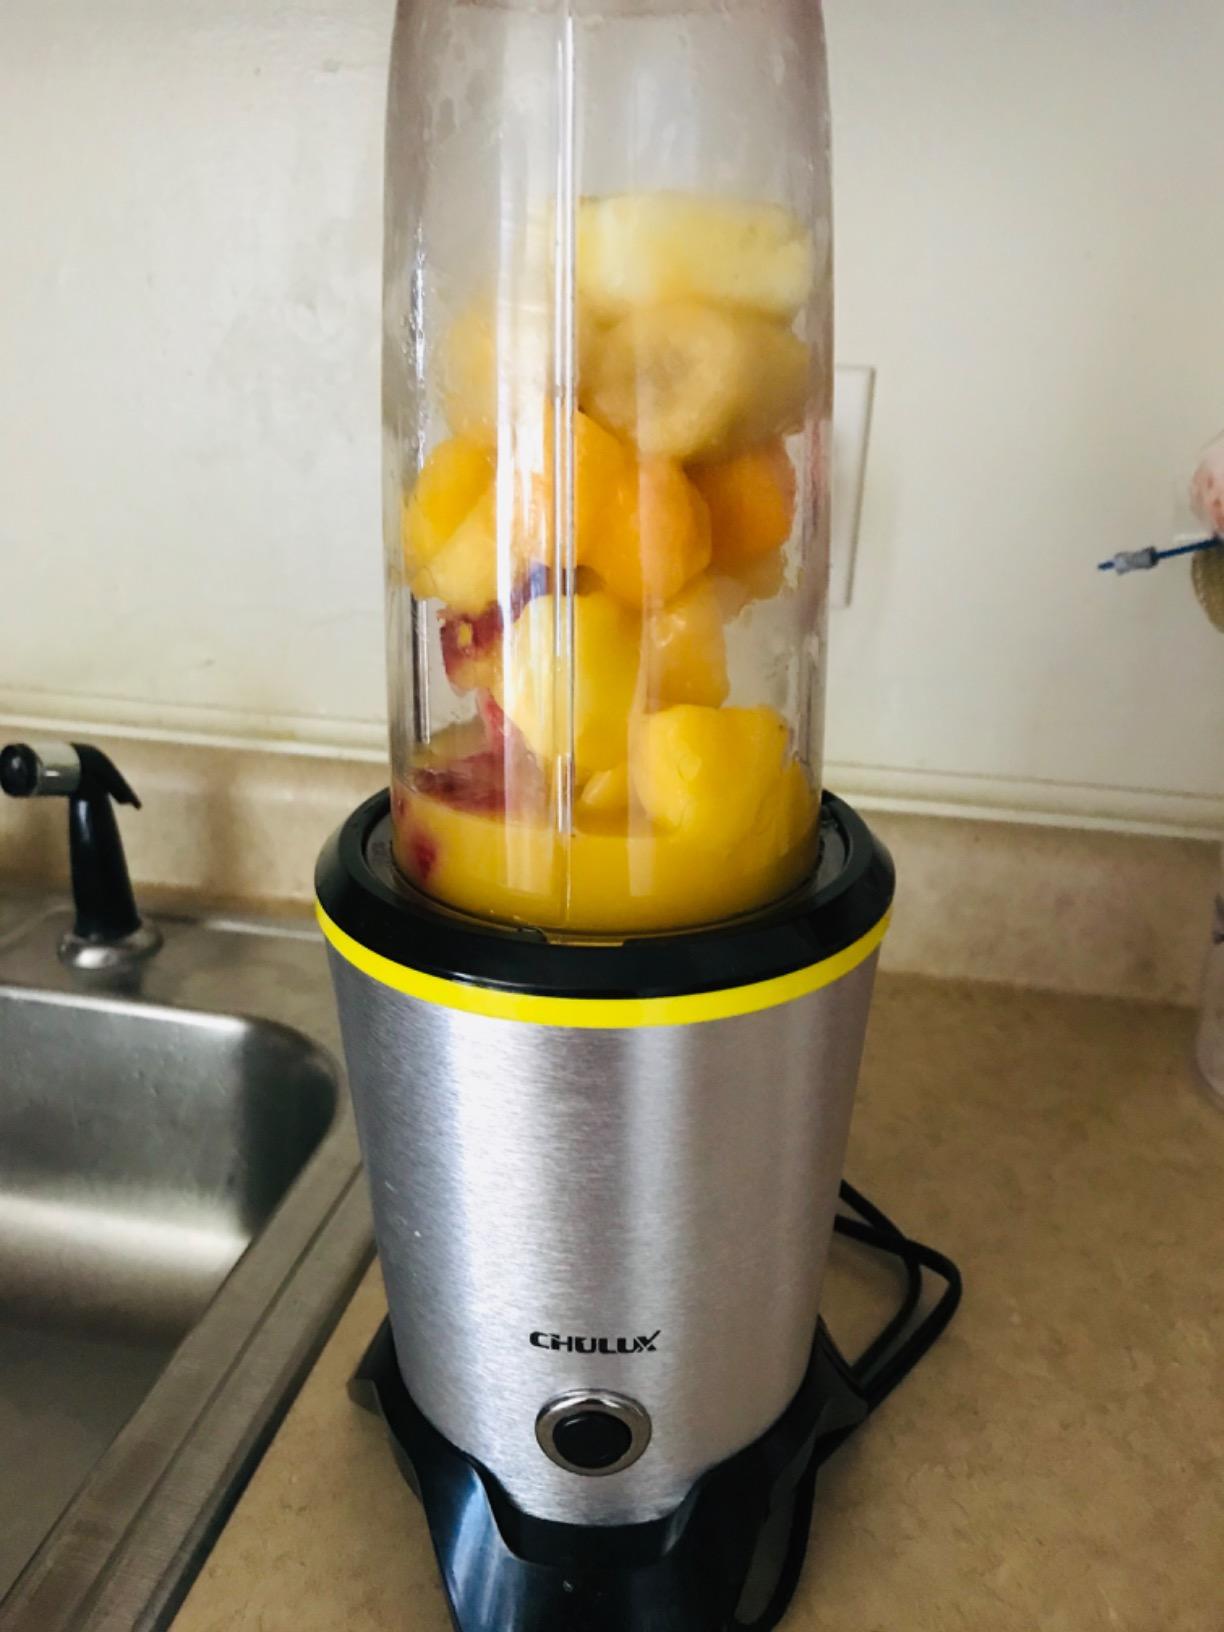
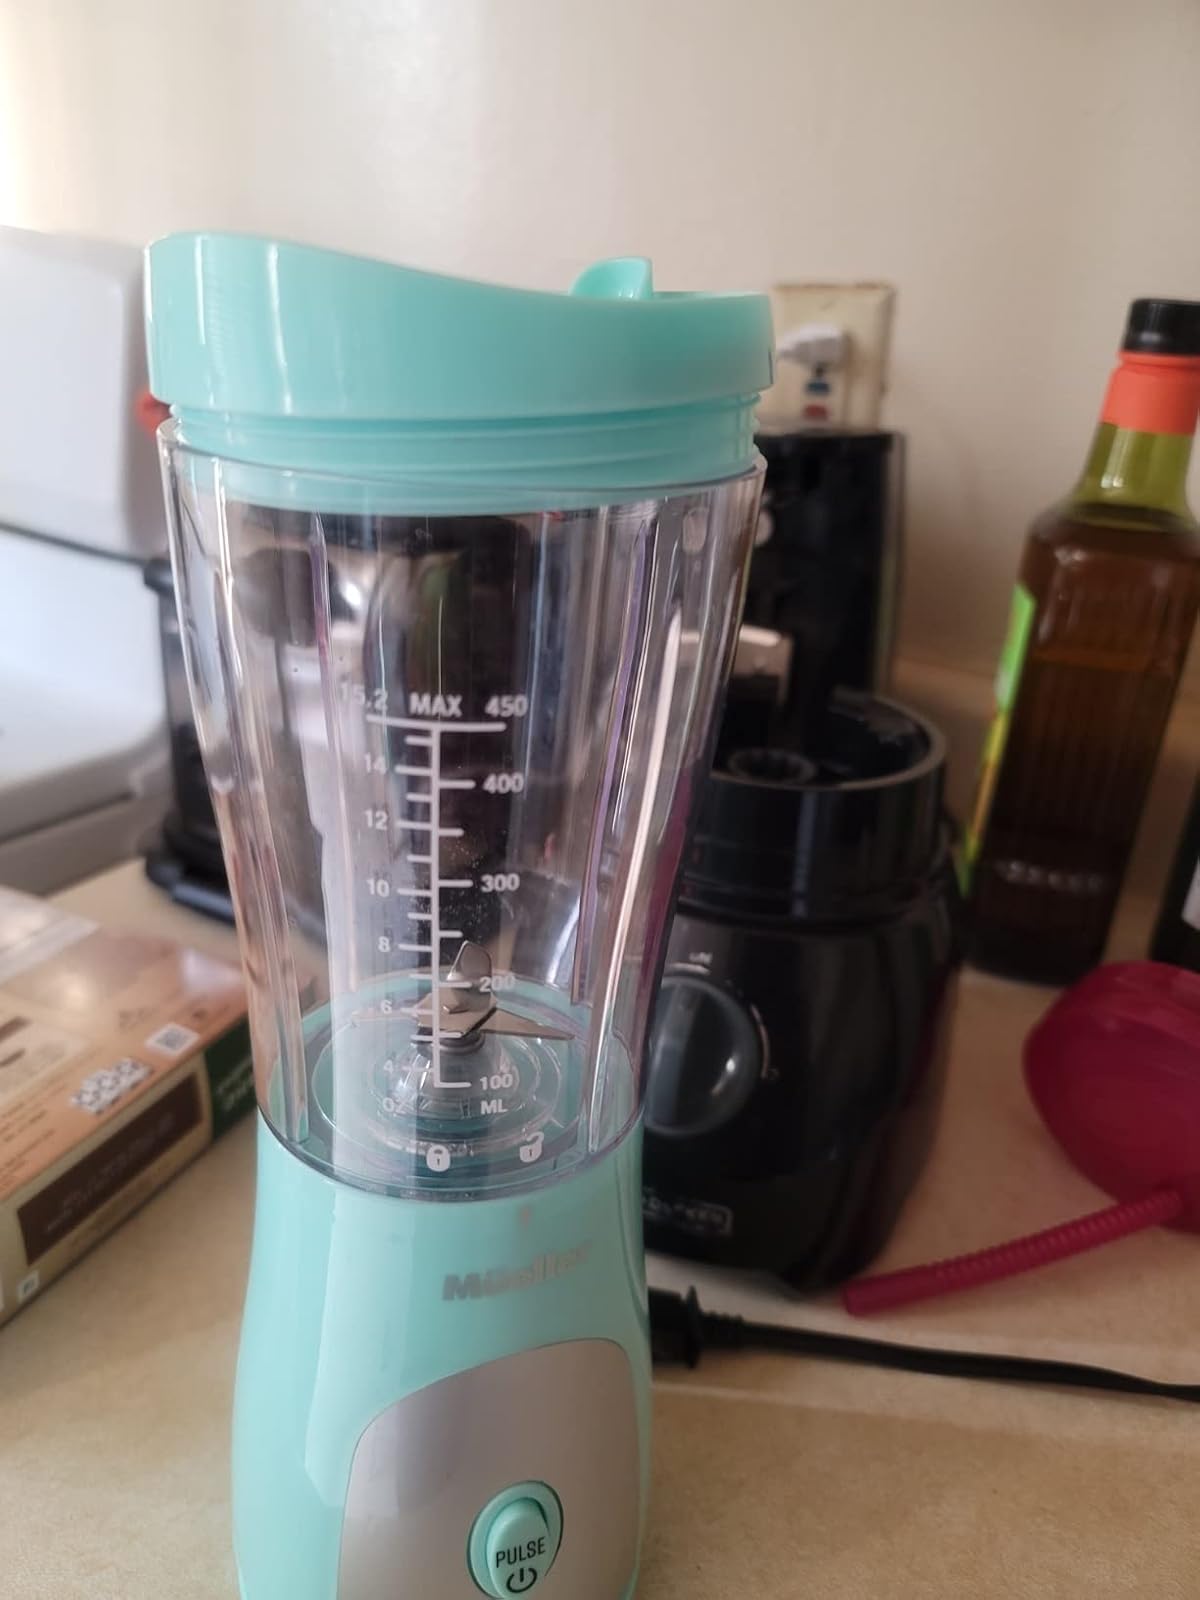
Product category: items_blender
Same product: no